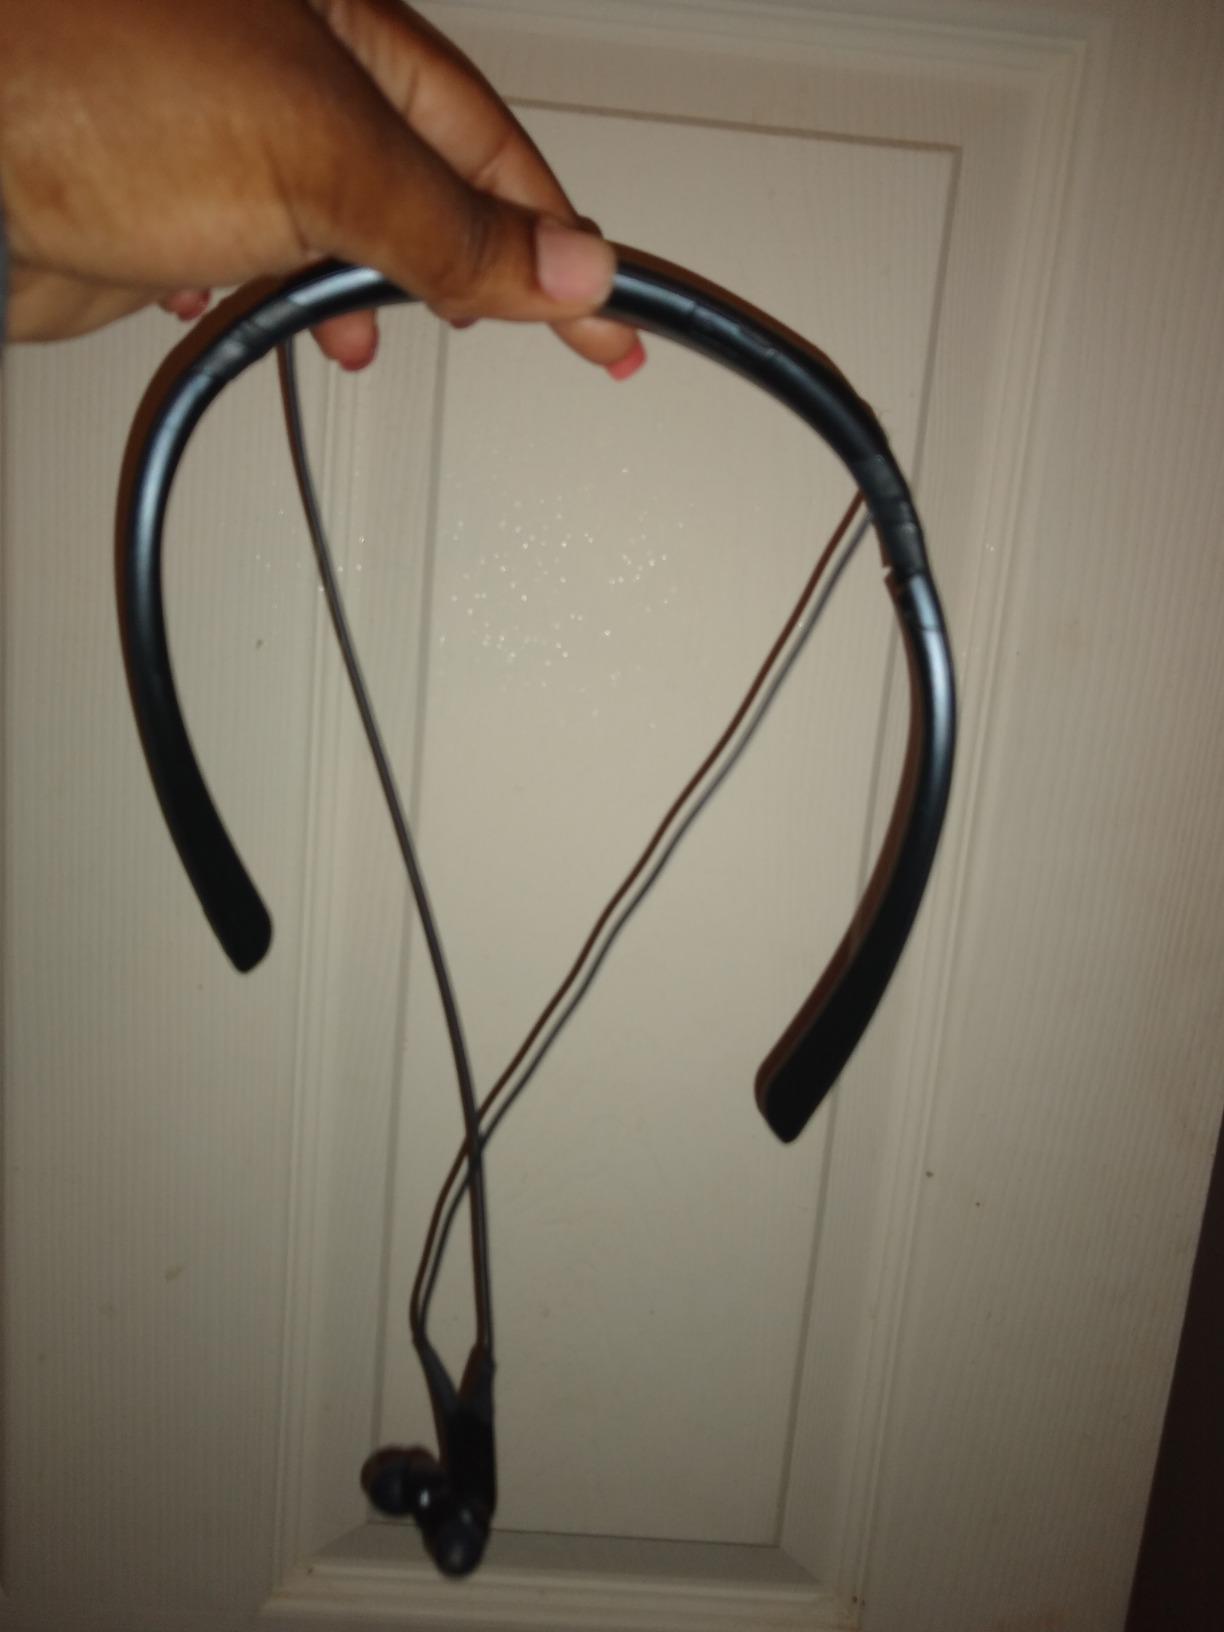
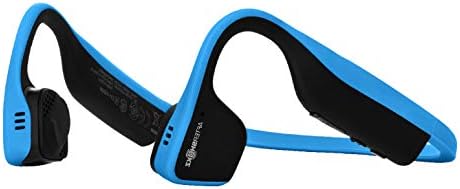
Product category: headphones
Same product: no